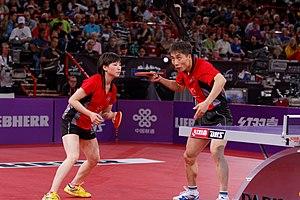
L'expression double mixte désigne certaines pratiques sportives permettant la constitution de duos composés d'une femme et d'un homme. Cette spécificité concerne certains sports de raquettes comme le tennis, le tennis de table, et le badminton. Le terme est aussi utilisé pour le curling mixte.